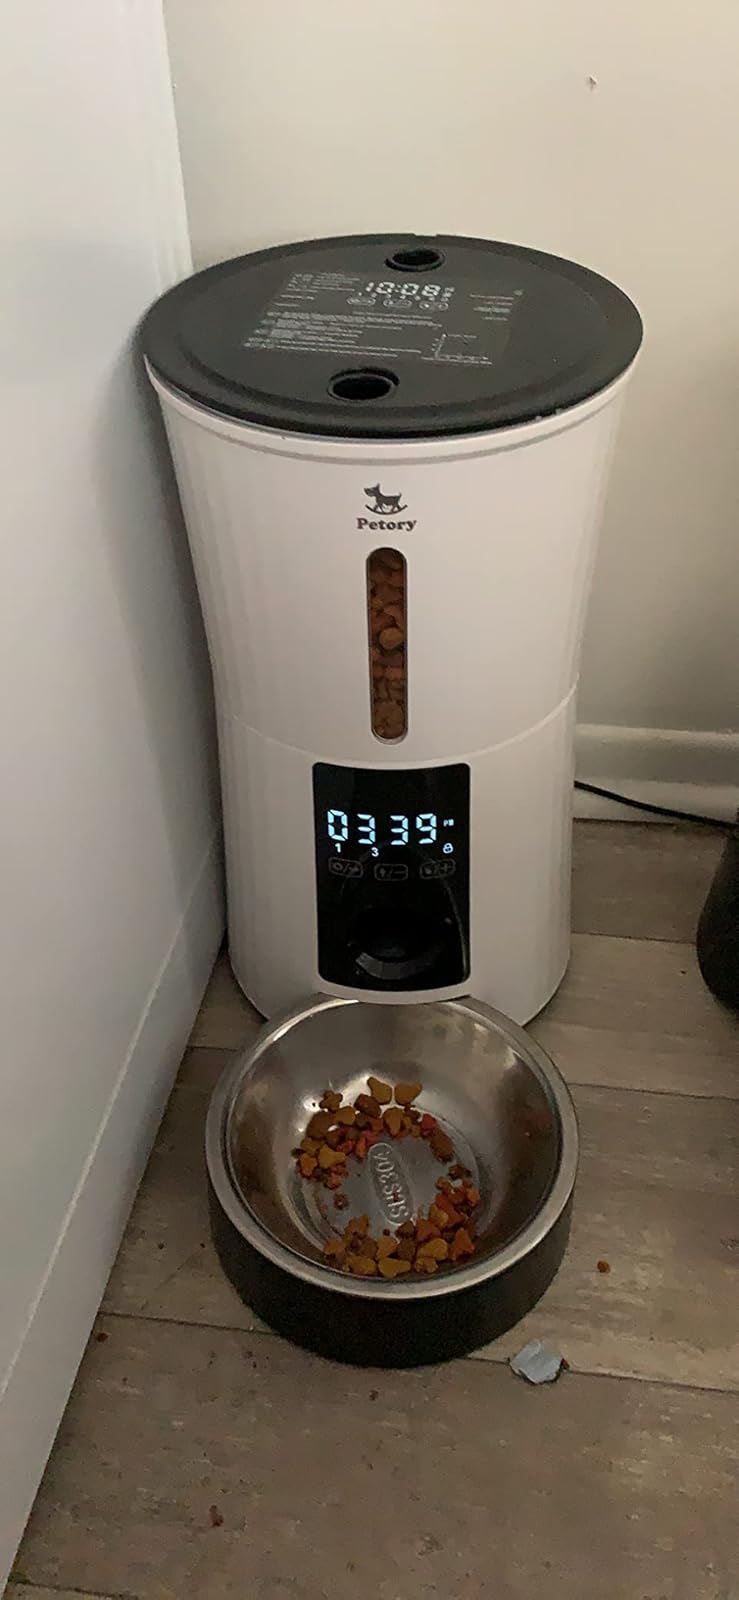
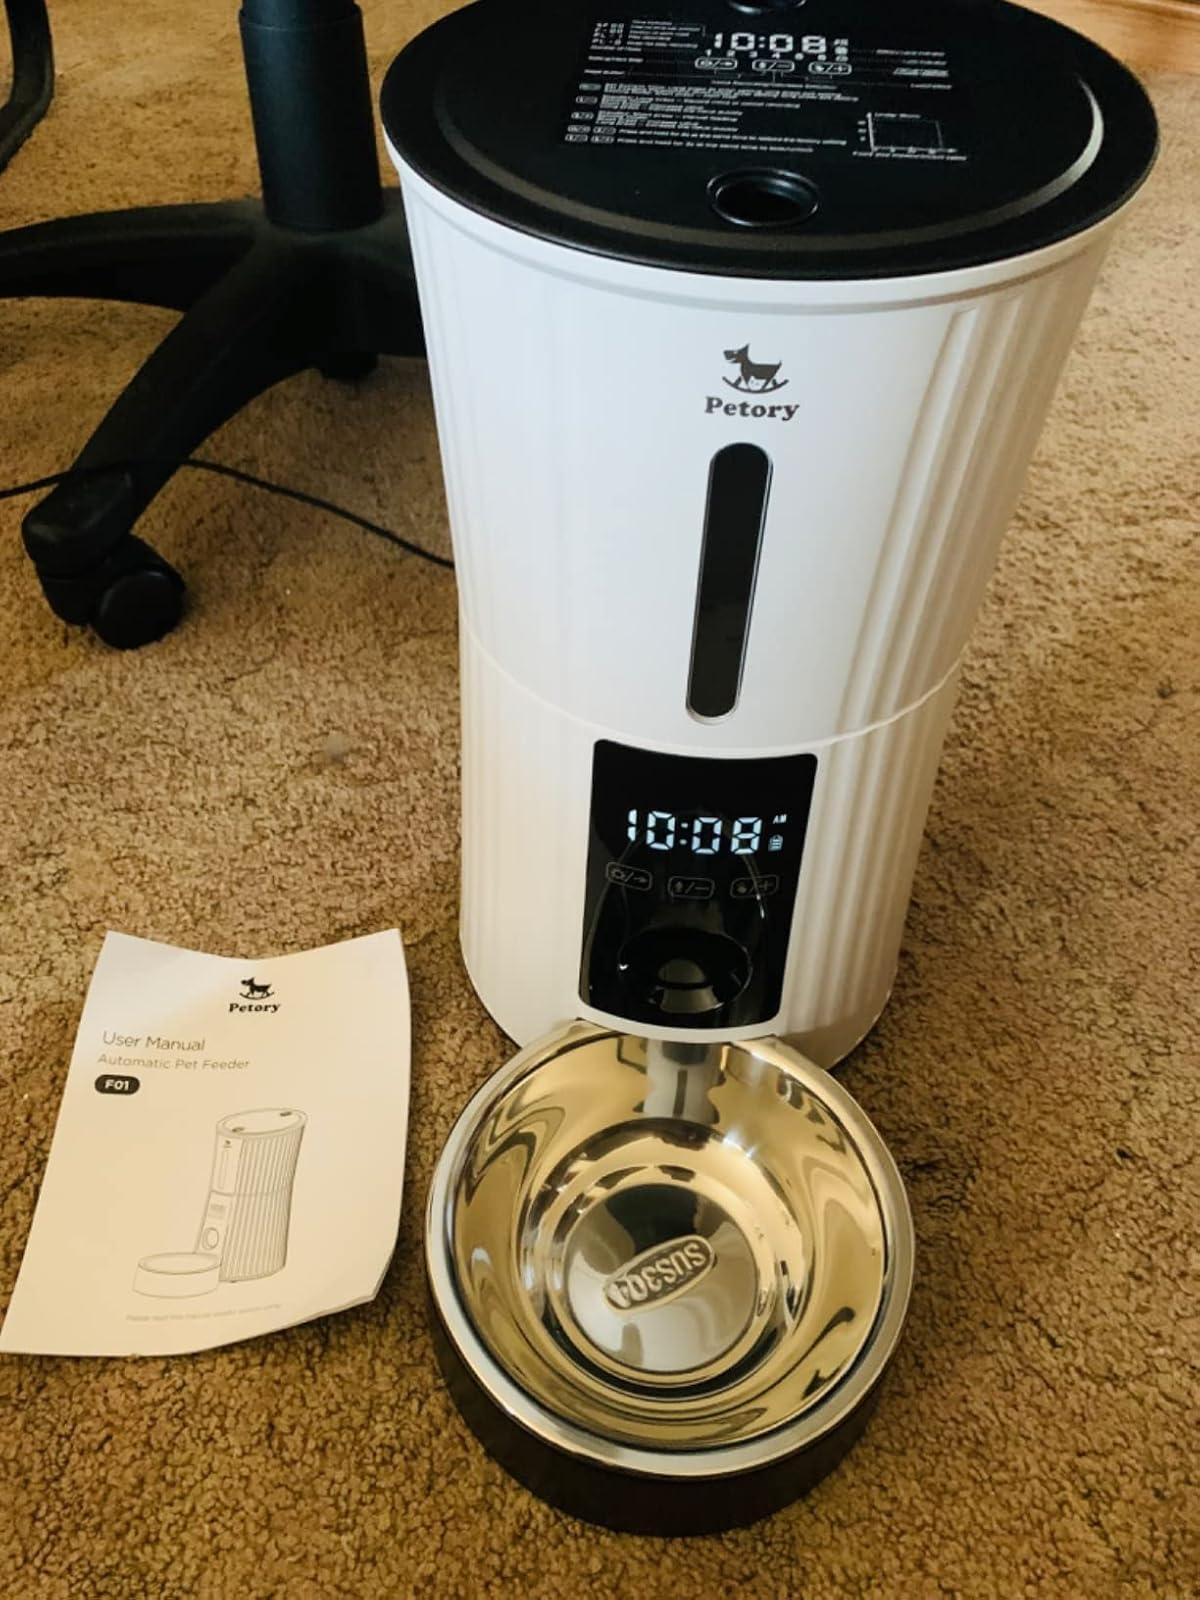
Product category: items_feeder
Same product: yes